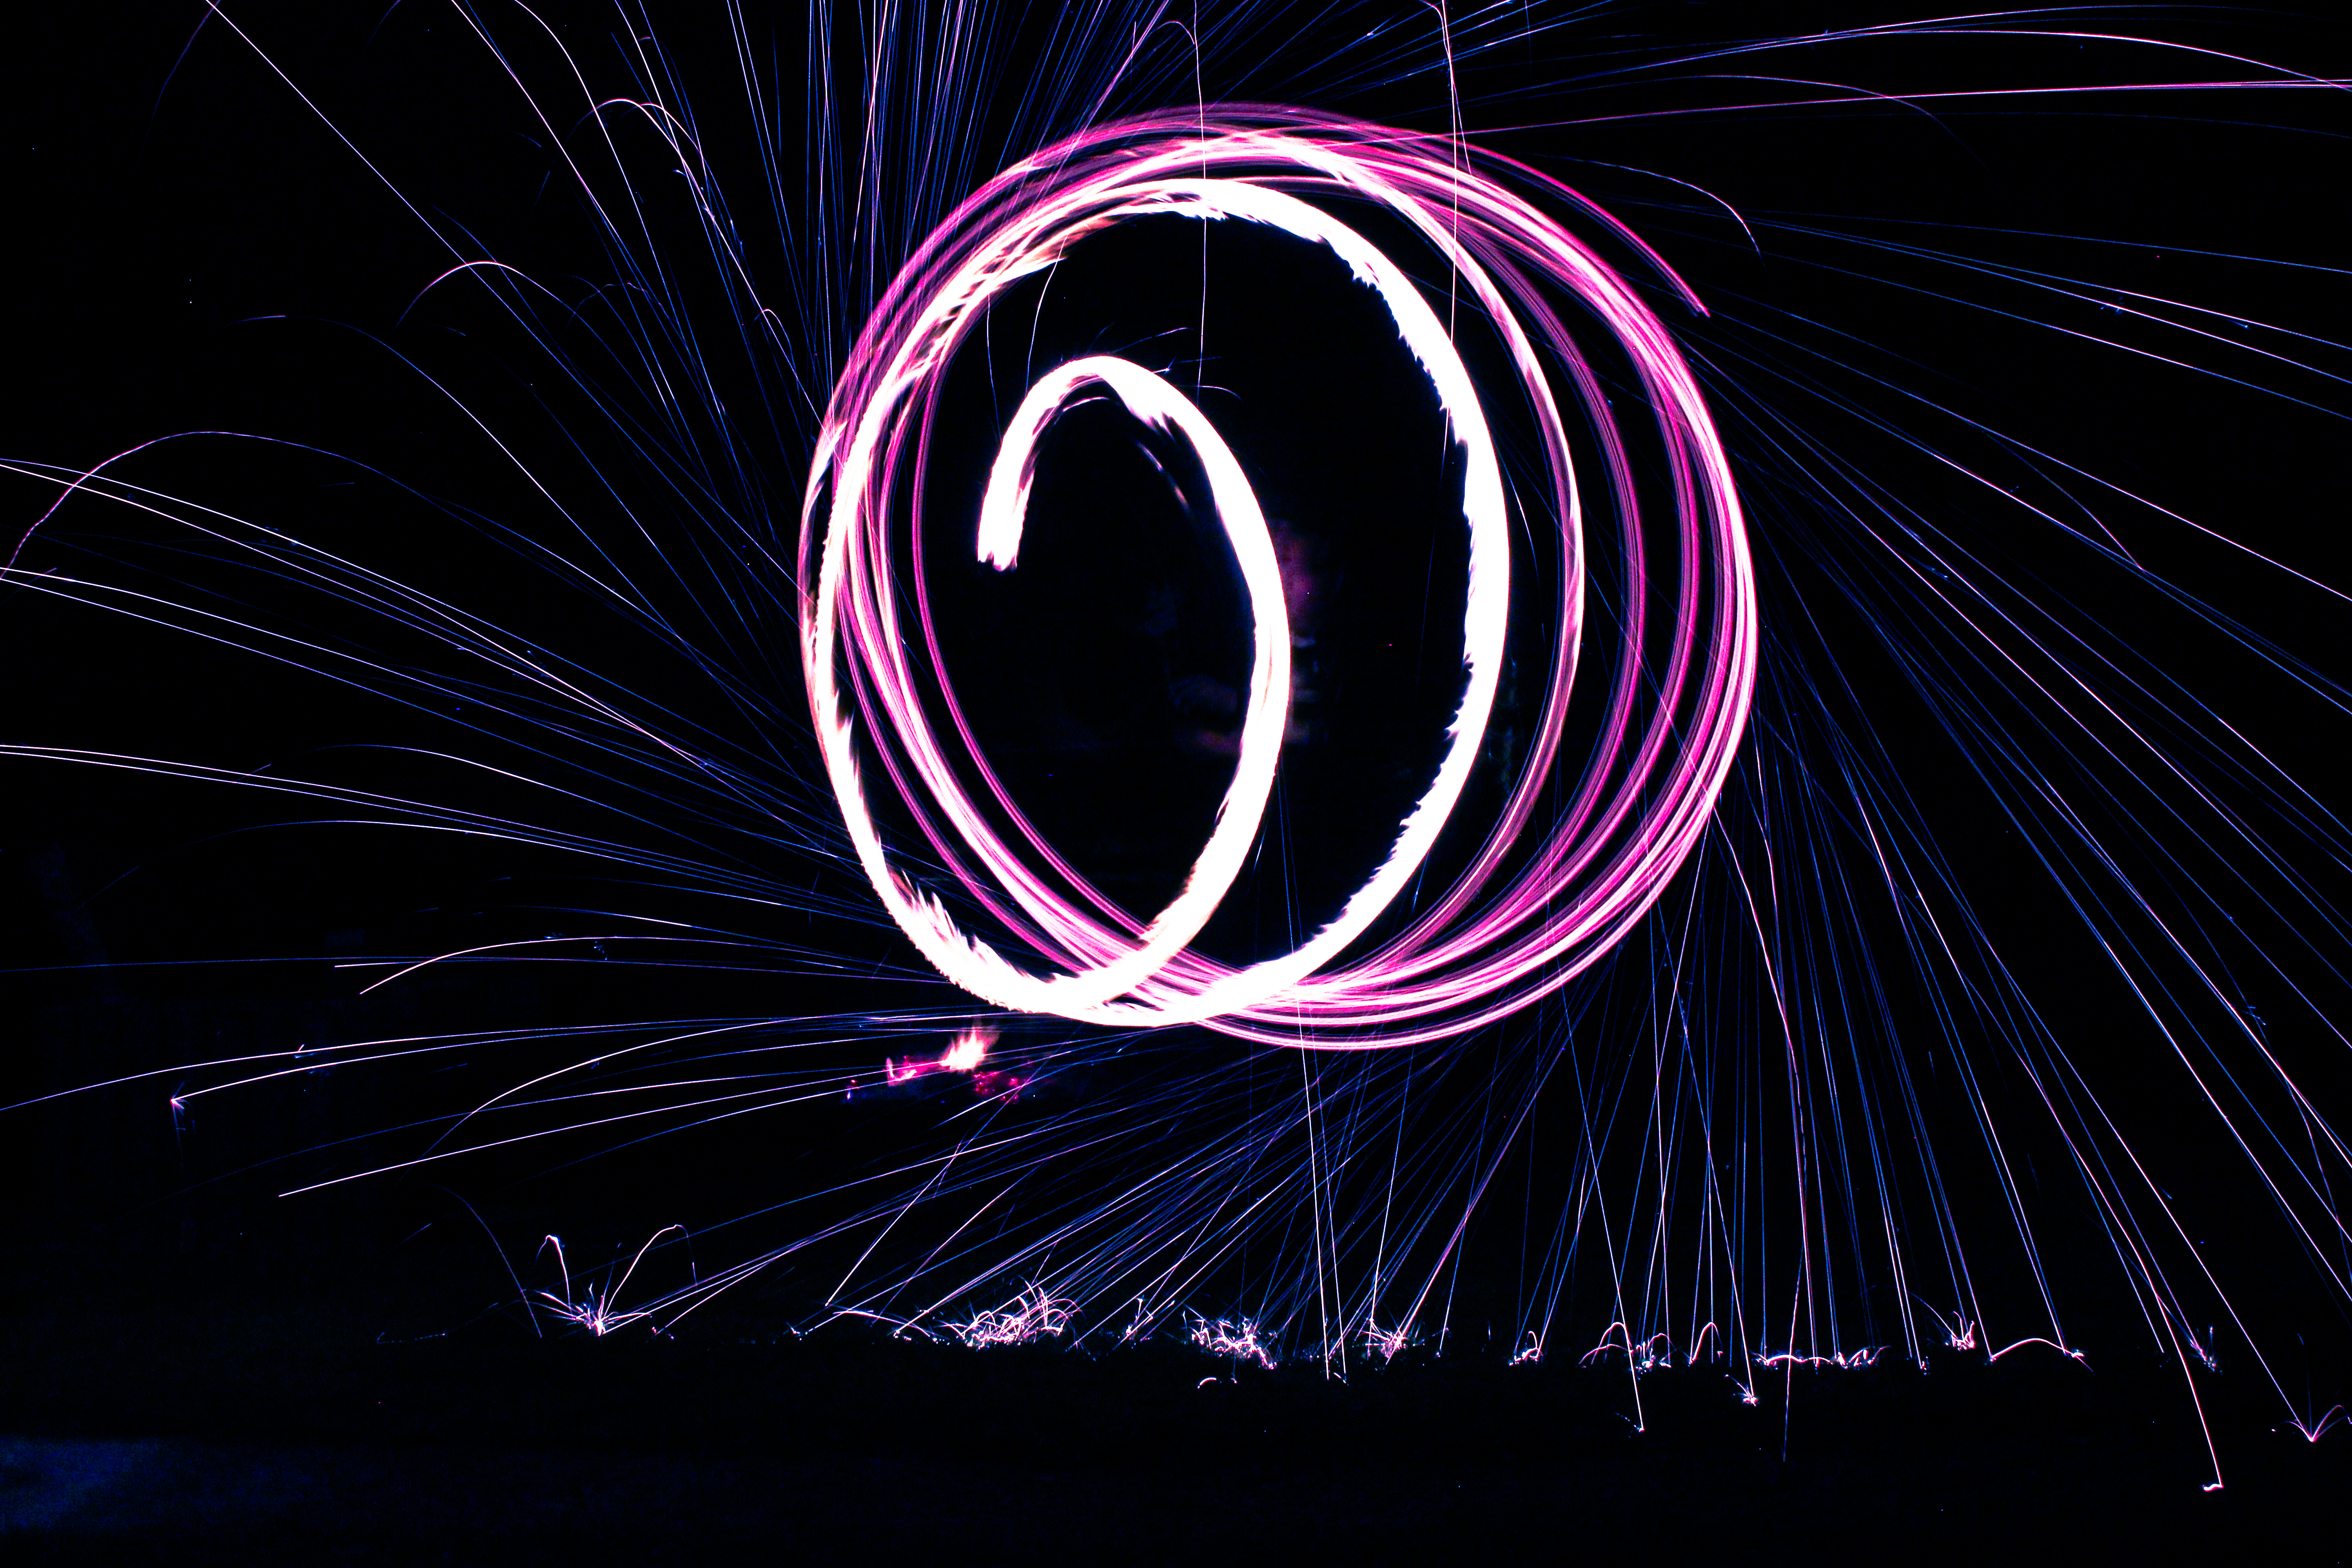
light, night, dark, line, circle, illustration, time lapse